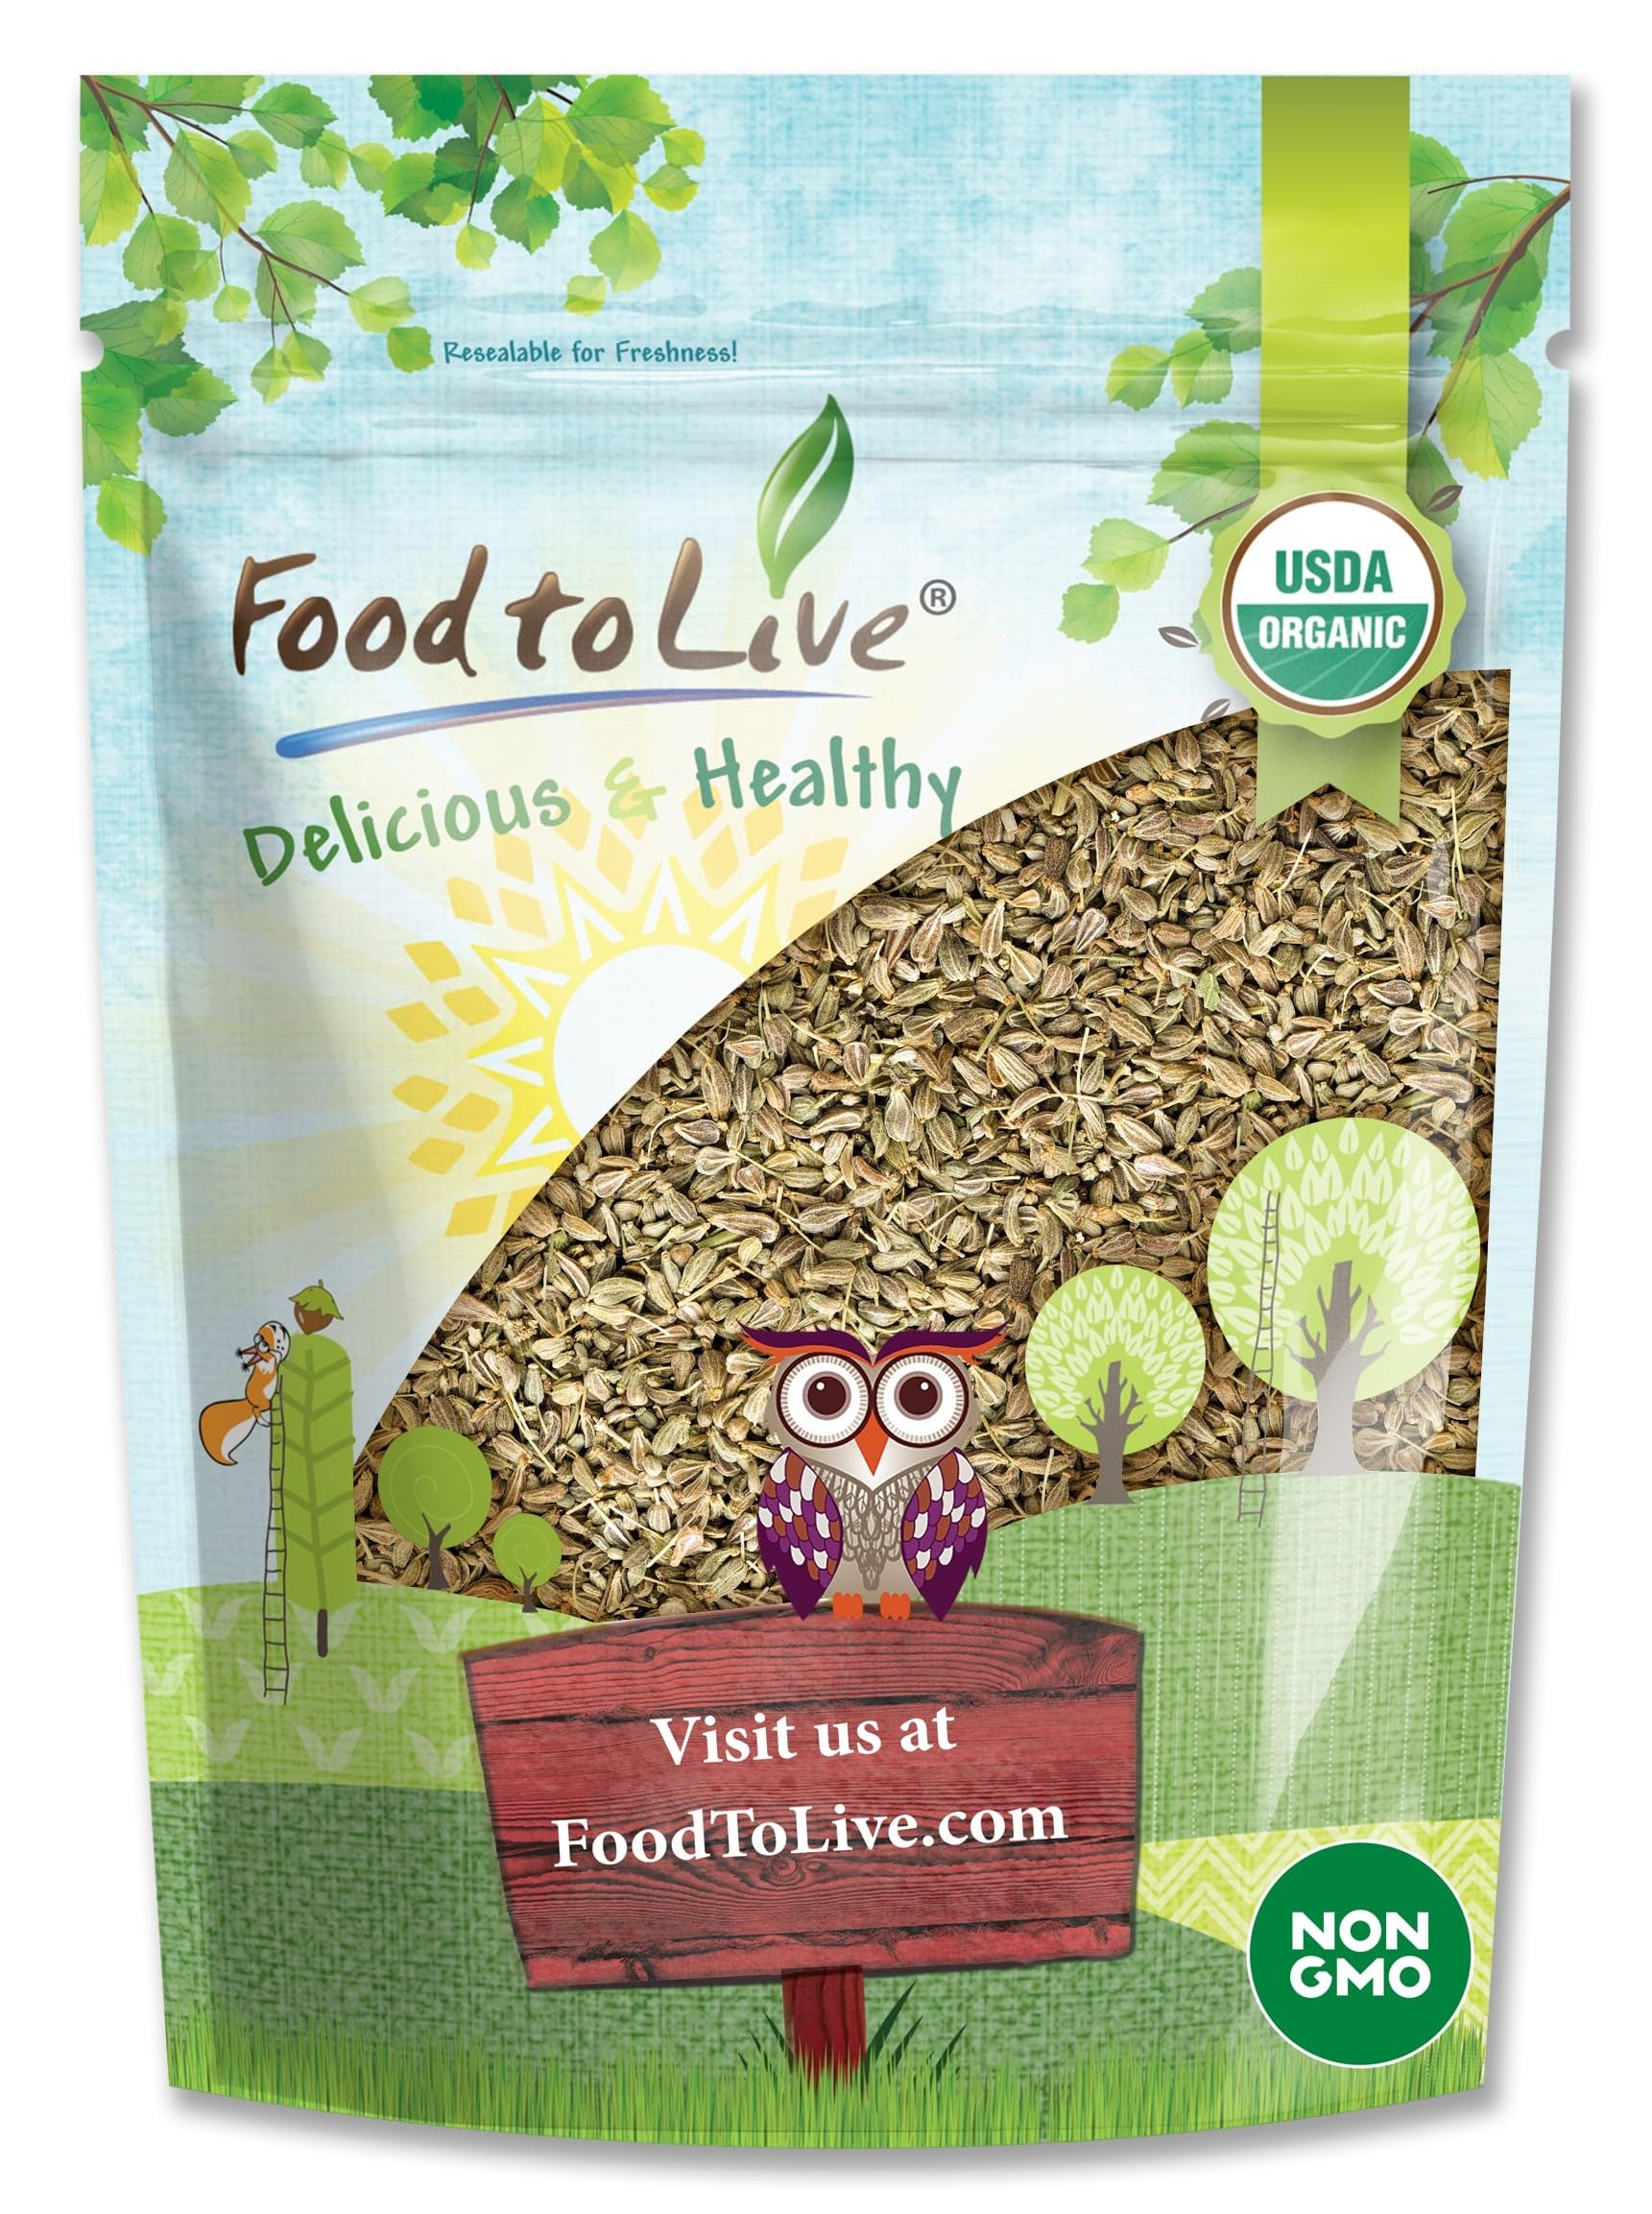
Item Name: Food to Live - Organic Anise Seeds, 4 Ounces – Non-GMO. Great for Tea, Baking, Pickling and Cooking. Non-irradiated. Whole Dry Spices. Keto. Kosher
Bullet Point 1: ✔️AROMATIC AND FLAVORFUL: Organic Anise Seeds offer a warm, mildly spicy, licorice-like flavor that enhances both sweet and savory dishes.
Bullet Point 2: ✔️VERSATILE CULINARY USES: Perfect for tea and beverages, pickling, baking, and cooking various recipes.
Bullet Point 3: ✔️NUTRITIOUS SPICE: Rich in fiber, calcium, iron, and magnesium to enhance Your meal plan.
Bullet Point 4: ✔️PREMIUM QUALITY: Non-GMO, raw, vegan, non-irradiated, and kosher-certified for purity.
Bullet Point 5: ✔️LONG-LASTING FRESHNESS: Packaged for extended shelf life to maintain optimal flavor and aroma.
Product Description: Unleash the delightful licorice-like aroma and flavor of our Organic Anise Seeds from Food to Live. These aromatic whole dry spices are perfect for infusing warmth and a mildly spicy undertone into both sweet and savory dishes. Versatile and packed with nutrients like calcium, iron, and magnesium, these non-GMO, raw, vegan, and kosher seeds are a pantry staple. Use them for baking, pickling, tea, or cooking to elevate your culinary creations. With their long shelf life, you can enjoy their rich flavor for an extended period. Embrace the delectable essence of Organic Anise Seeds form Food to Live and let them tantalize your taste buds.
Value: 4.0
Unit: Ounce

Price: 13.14